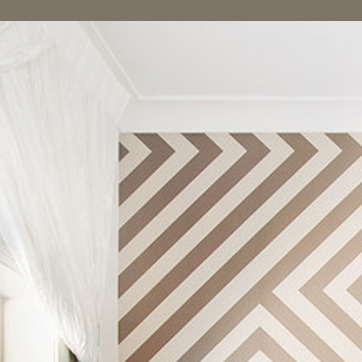
Material: wallpaper